Face the Nation

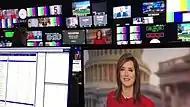
Inside the "Face the Nation" control room. Margaret Brennan appears in the foreground.

Similar to its Sunday morning competitors, "Face the Nation" begins each episode with a short "tease" segment recapping the week's events and teasing the day's guests, set to the show's theme music.